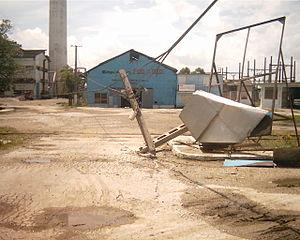
Báguanos est une ville et une municipalité de Cuba dans la province de Holguín.